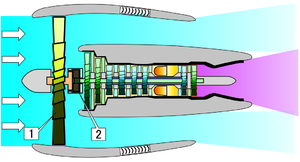
Turboréacteur à double flux et réducteur de vitesse (?)
Une turbosoufflante à engrenages, en anglais : « Geared turbofan », est un type de turboréacteur à double flux plus efficace que les turbofans classiques existant déjà depuis longtemps. Les engrenages permettent à l'assemblage compresseur-turbine et à la soufflante de tourner à des vitesses angulaires différentes.